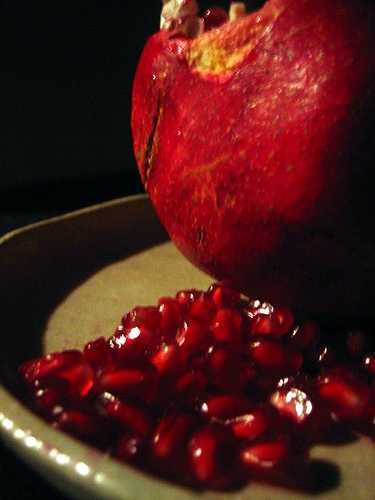
Label: Pomegranate